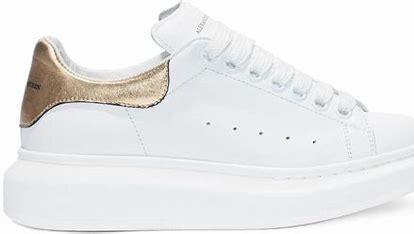
Brand: alexander
Model: mcqueen Oversized